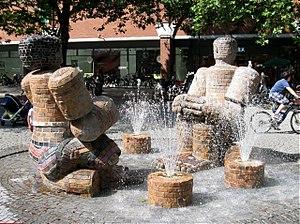
Klaus Schultze est un sculpteur allemand.